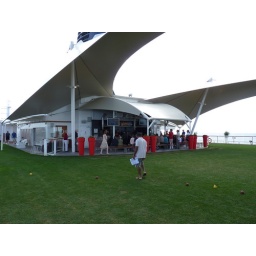
Lawn area by bar for hot glass show